Waldorf Astoria New York

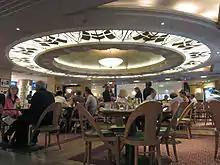
Breakfast at the Waldorf Astoria

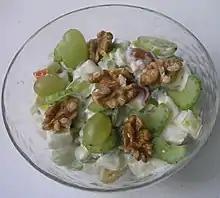
The classic Waldorf Salad

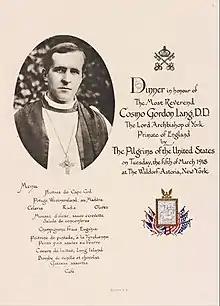
A 1918 menu for a dinner honoring Cosmo Gordon Lang, Archbishop of York

The Waldorf Astoria was the first hotel to offer room service 24 hours a day, and it was the first major hotel in the world to hire women as chefs, beginning in 1931. An extensive menu is available for guests, with special menus for children and for dieters. The executive chef of the Waldorf for many years was John Doherty, following the Austrian Arno Schmidt who held the position for ten years from 1969 to 1979. Restaurateur George Lang was awarded the Hotelman of the Year Award in 1975.